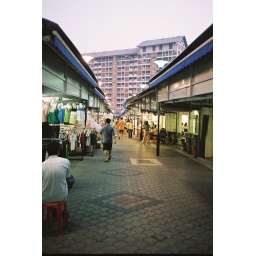
market street near home